Jordynne Grace

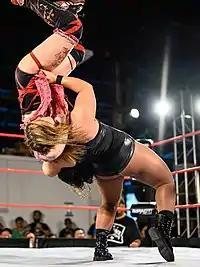
Jordynne Grace performing a fisherman suplex on Su Yung

At Hardcore Justice, she competed in a weapons match to determine the number one contender for the Knockouts title, which was won by Tenille Dashwood. On the April 15 episode of "Impact!", Grace teamed with Jazz in her final match and beat Fire 'N Flava in an impromptu non-title bout after they interrupted her retirement ceremony. The following week, she defeated Hogan by disqualification and was beaten up by her and Steelz, before being saved by a debuting Rachael Ellering. Three days later, at Rebellion, Grace and Ellering defeated Fire 'N Flava to win the Knockouts Tag Team Championship for the first time. On May 7, Grace signed a new multi-year deal with Impact Wrestling. Eight days later, at Under Siege, she and Ellering dropped the titles back to Fire 'N Flava. On the May 20 episode of "Impact!", Grace challenged Ellering to a match but failed to win. On the June 3 episode of "Impact!", she and Ellering challenged Fire 'N Flava to a rematch for the Knockouts Tag Team Championship, but failed to regain them. Nine days later, at Against All Odds, Grace lost to Dashwood.